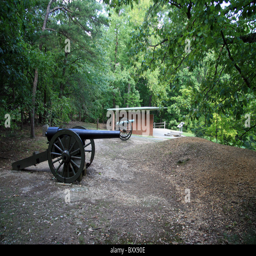
the visitor center and cannon